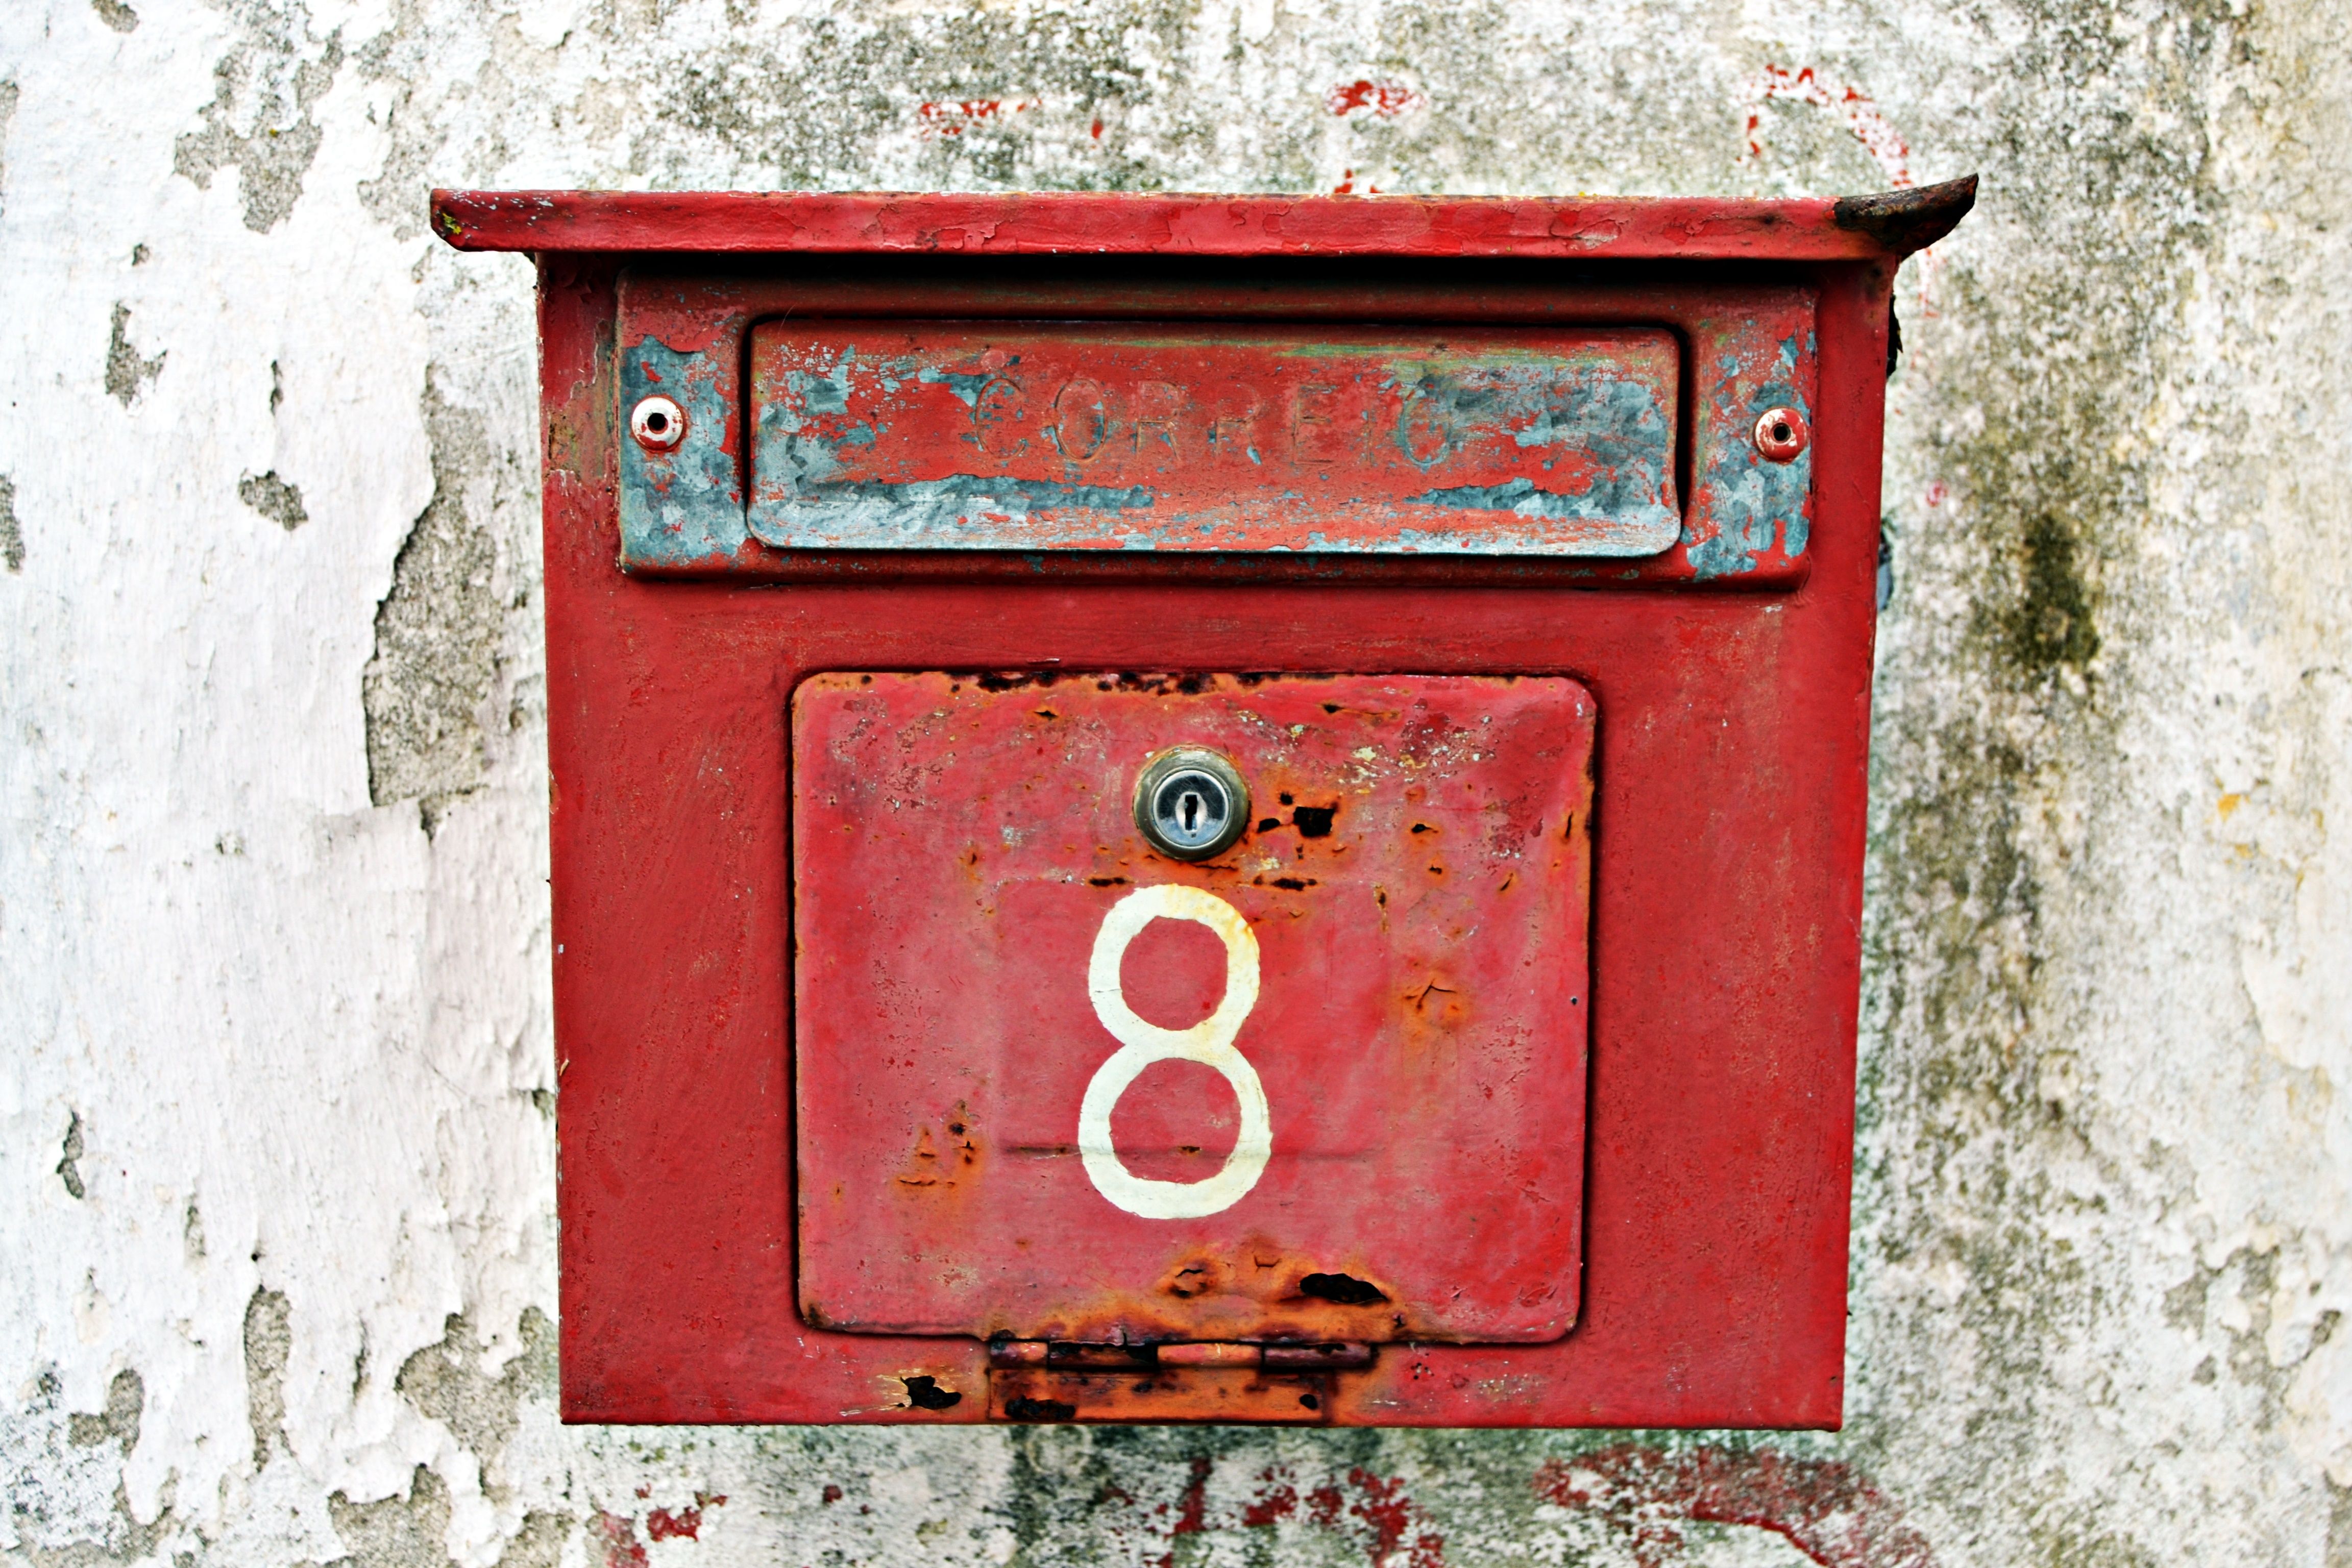
Faded Messages
A red mailbox on a white wall is seen in this picture.  The mailbox has an antique appearance due to its peeling paint and obvious corrosion.  It has a distinctive aspect added by the enormous white number "8" painted on its front.
A close up shot shows a red mailbox on a white wall. The mailbox has an antique appearance due to its peeling paint and obvious corrosion.  It has a distinctive aspect added by the enormous white number "8" painted on its front. The aged red mailbox stands out against the fading white wall, creating a nostalgic and rustic feeling and is enhanced by the subdued tones and weathered textures.
Labels: Mailbox, Postbox, Background, Number
Camera: NIKON CORPORATION NIKON D3100
Lens: 18-55mm f/3.5-5.6, AF-S DX Zoom-Nikkor 18-55mm f/3.5-5.6G ED II
Aperture: F6.3
Exposure: 1/160 sec
ISO: 100
Focal length: 34.0 mm